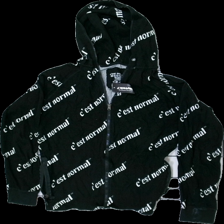
View: front
Type: Hoodie
Category: Unisex
Brand: Not in the list
Brand text on label: C`est normal
Colors: Black, White
Material: 100% bomull
Pattern: Logo print
Cut: None
Size: XL
Season: All
Stains: Major
Holes: Minor
Damage: hål
Damage location: middle left
Damage 2: smuts fläck
Damage 2 location: bottom left
Damage 3: hål
Damage 3 location: top center
Price range: <50
Recommended usage: Export
Description: hoddie med tryck
Comment: nopprig och avlippt längts ner